Chatham-Kent

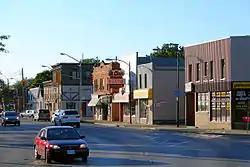
St. Clair Street (Hwy 40) in Chatham

Chatham-Kent is situated just off Highway 401, connecting Montreal, Toronto, Kitchener-Waterloo, London, and Windsor, Ontario; and Detroit, Michigan via the Ambassador Bridge. Blenheim, Chatham and Wallaceburg are linked with Sarnia, Ontario and the Blue Water Bridge to the United States by Highway 40.